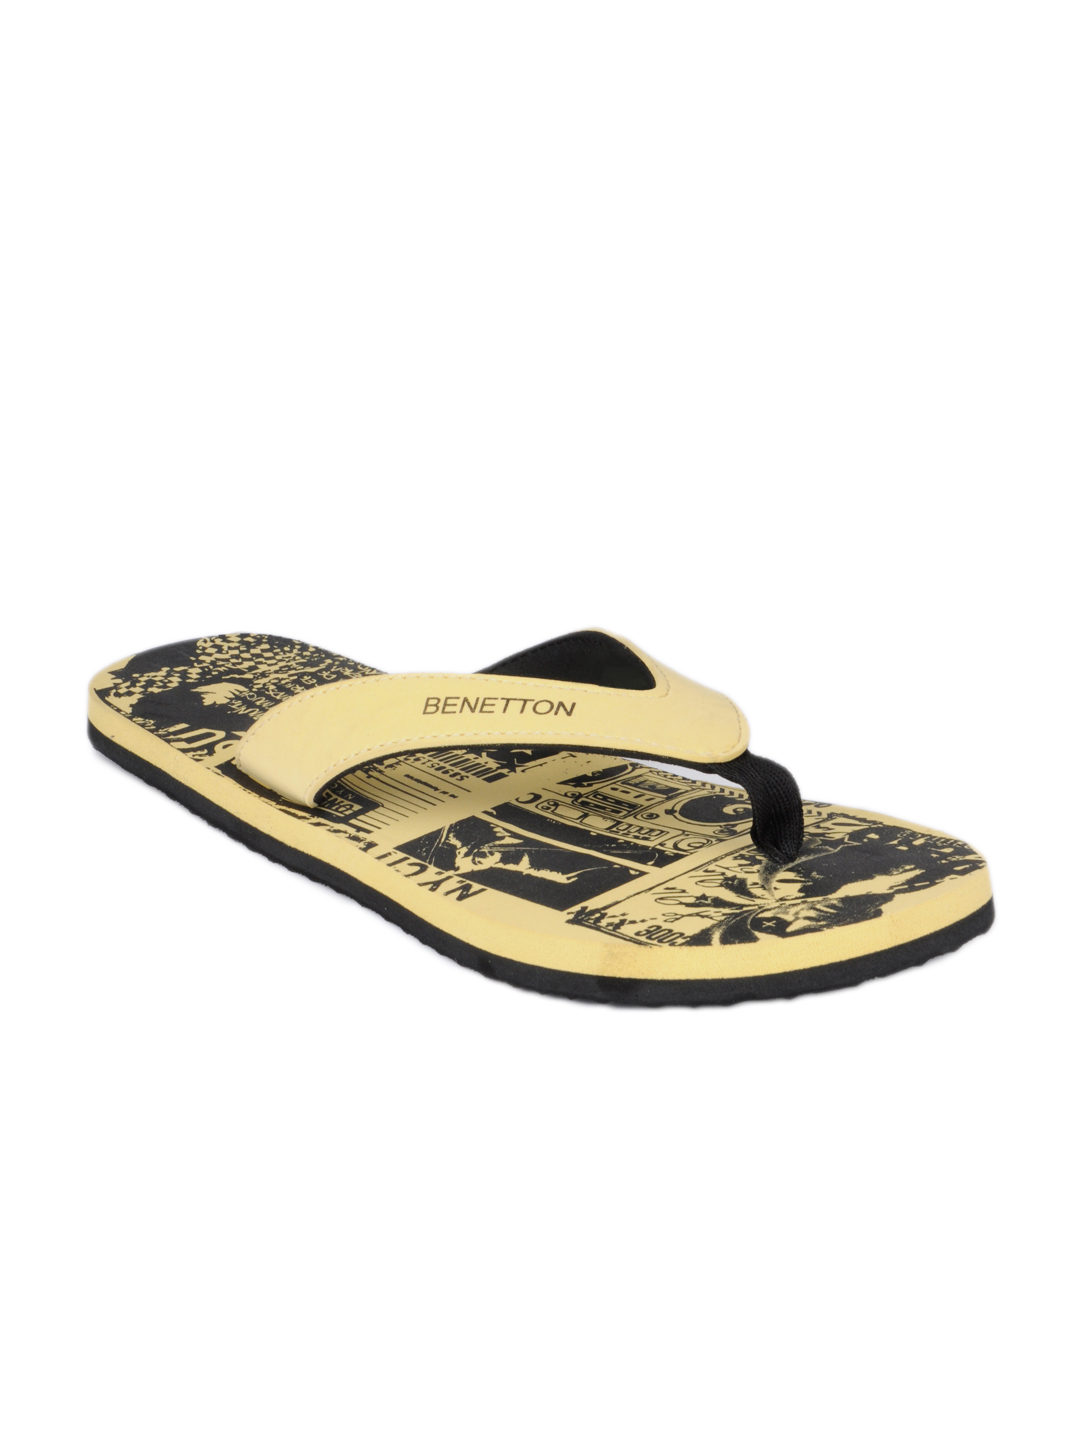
United Colors of Benetton Men Yellow & Black Flip Flop
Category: Footwear / Flip Flops / Flip Flops
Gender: Men
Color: Yellow
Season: Summer 2012
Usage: Casual